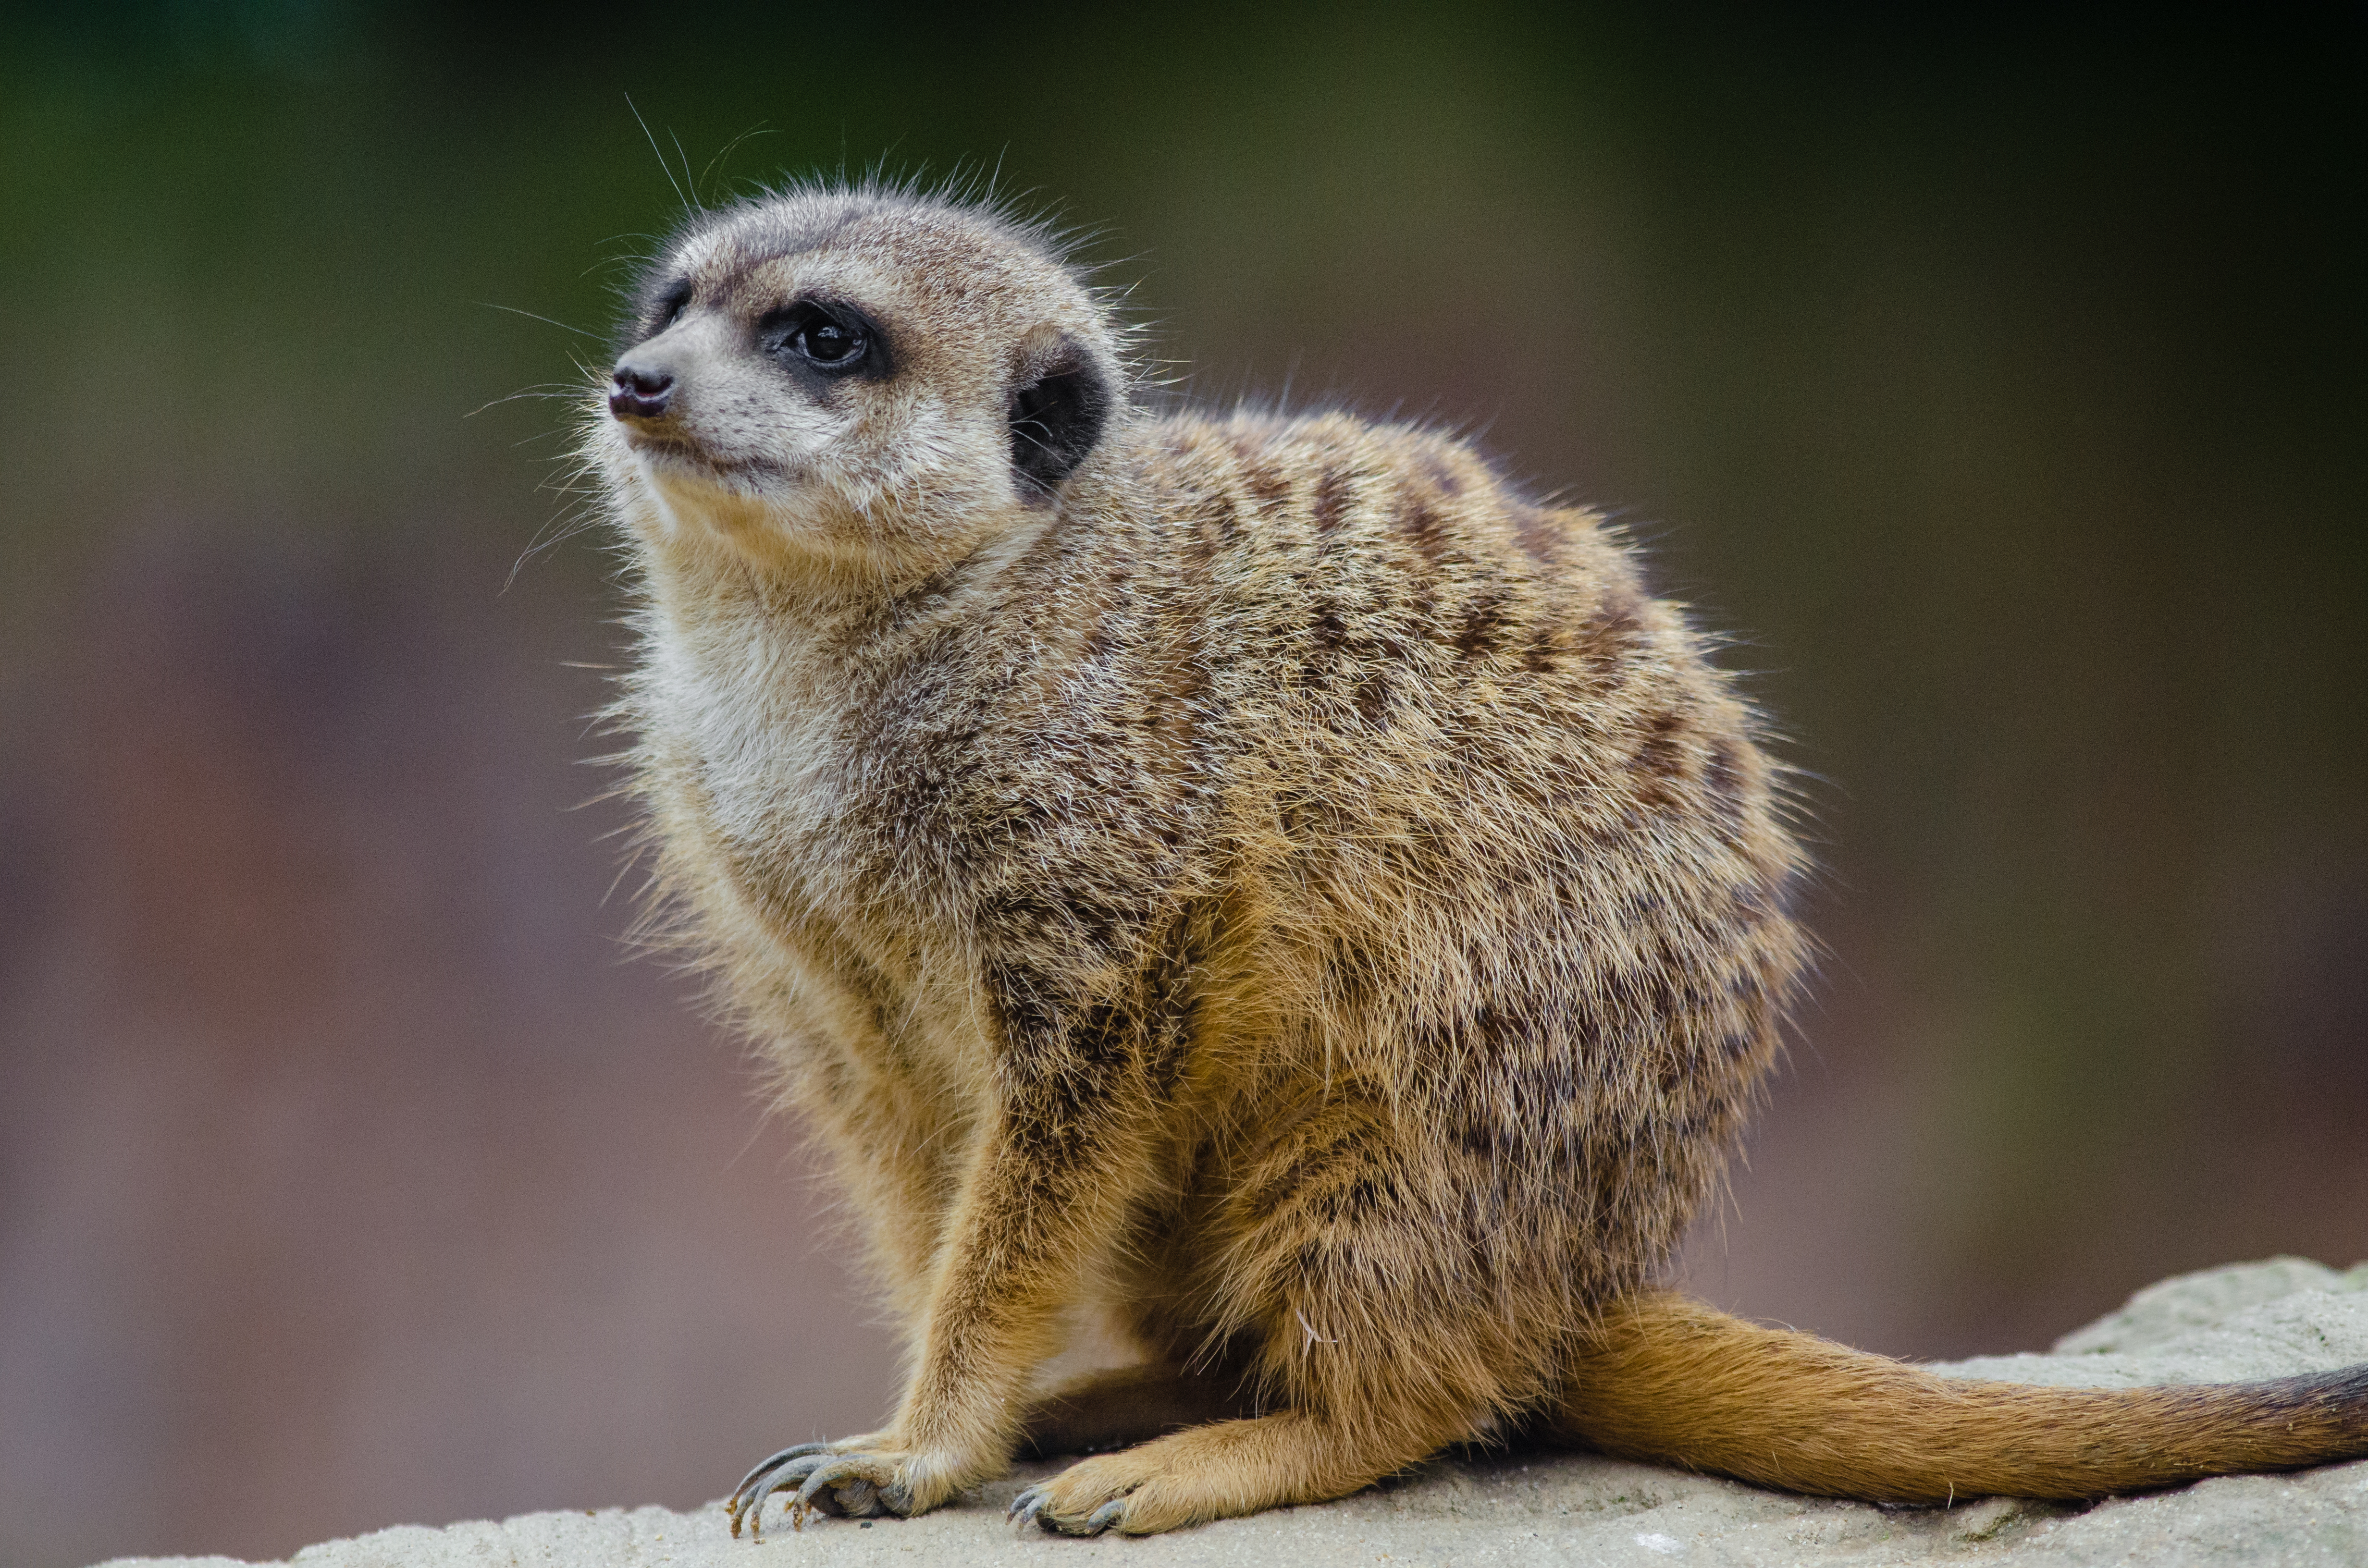
bokeh, animal, cute, wildlife, zoo, mammal, nikon, fauna, close up, whiskers, vertebrate, tier, adorable, d7000, niedlich, tierpark, meerkat, erdmnnchen, mongoose